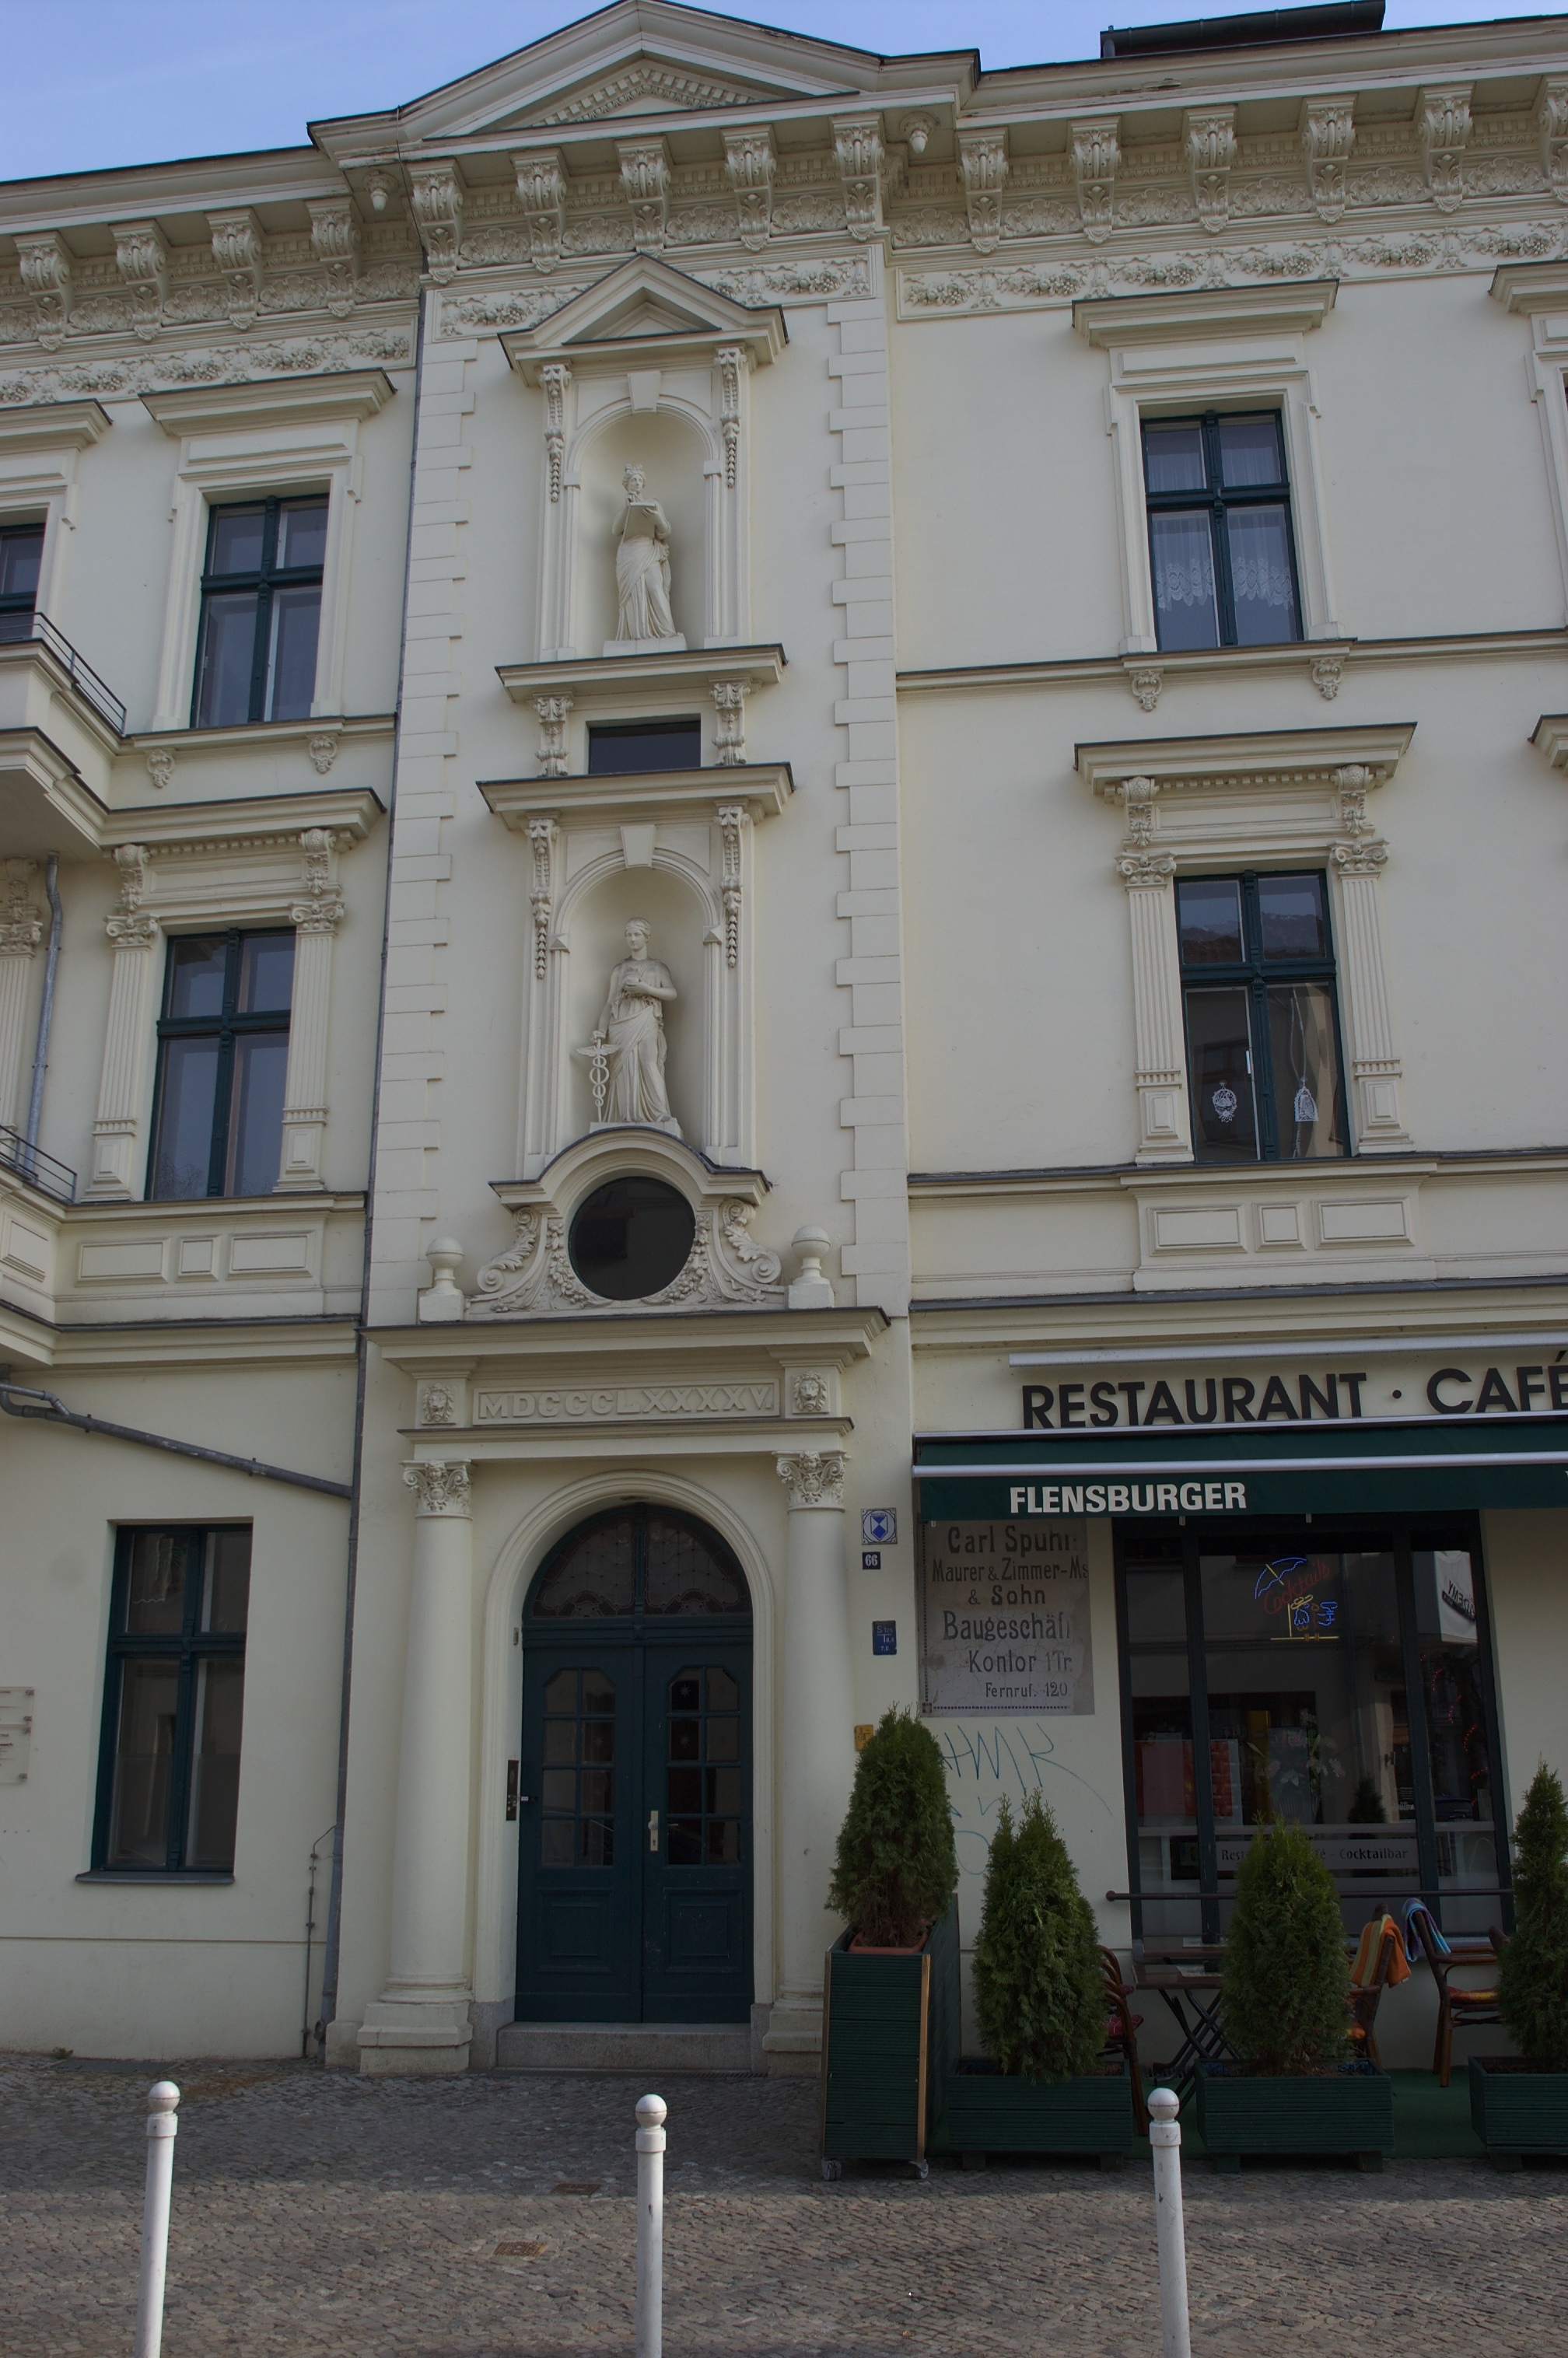
architecture, town, building, palace, facade, 2013, rawtherapee, germany, deutschland, berlin, synagogue, pentax, 20mm, lenstagged, steffenzahn, guessedberlin, gwbthomaslautenschlag, k100d, justpentax, iamflickr, cosina, voigtlander, skopar, colorskopar, cv20, colorskopar20mmf35slii, 20mmf35slii, voigtlander20mm, cv2035, skopar20mmf35, neighbourhood, cosinavoigtl nder, cosinavoigtl ndercolorskopar20mmf35, voigtl nder20mmf35colorskoparslii, voigtl nder20mmf35